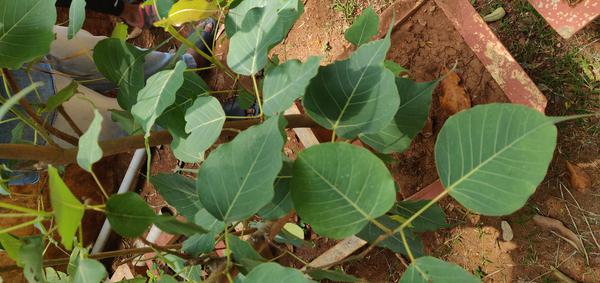
Plant: Arali